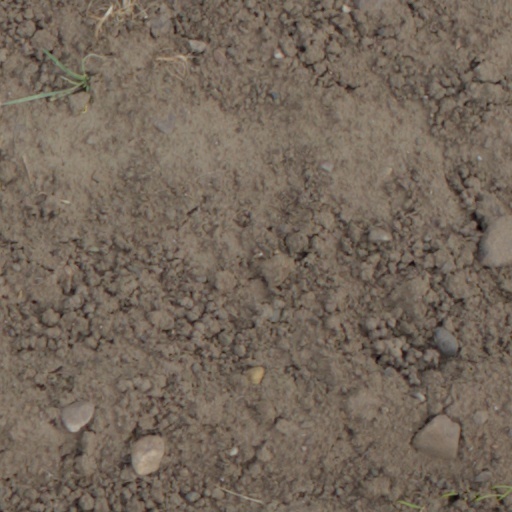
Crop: wheat